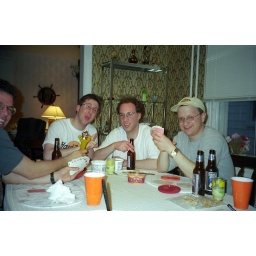
Playing Rook at Craig's parents' beach house in Ventnor, NJ.